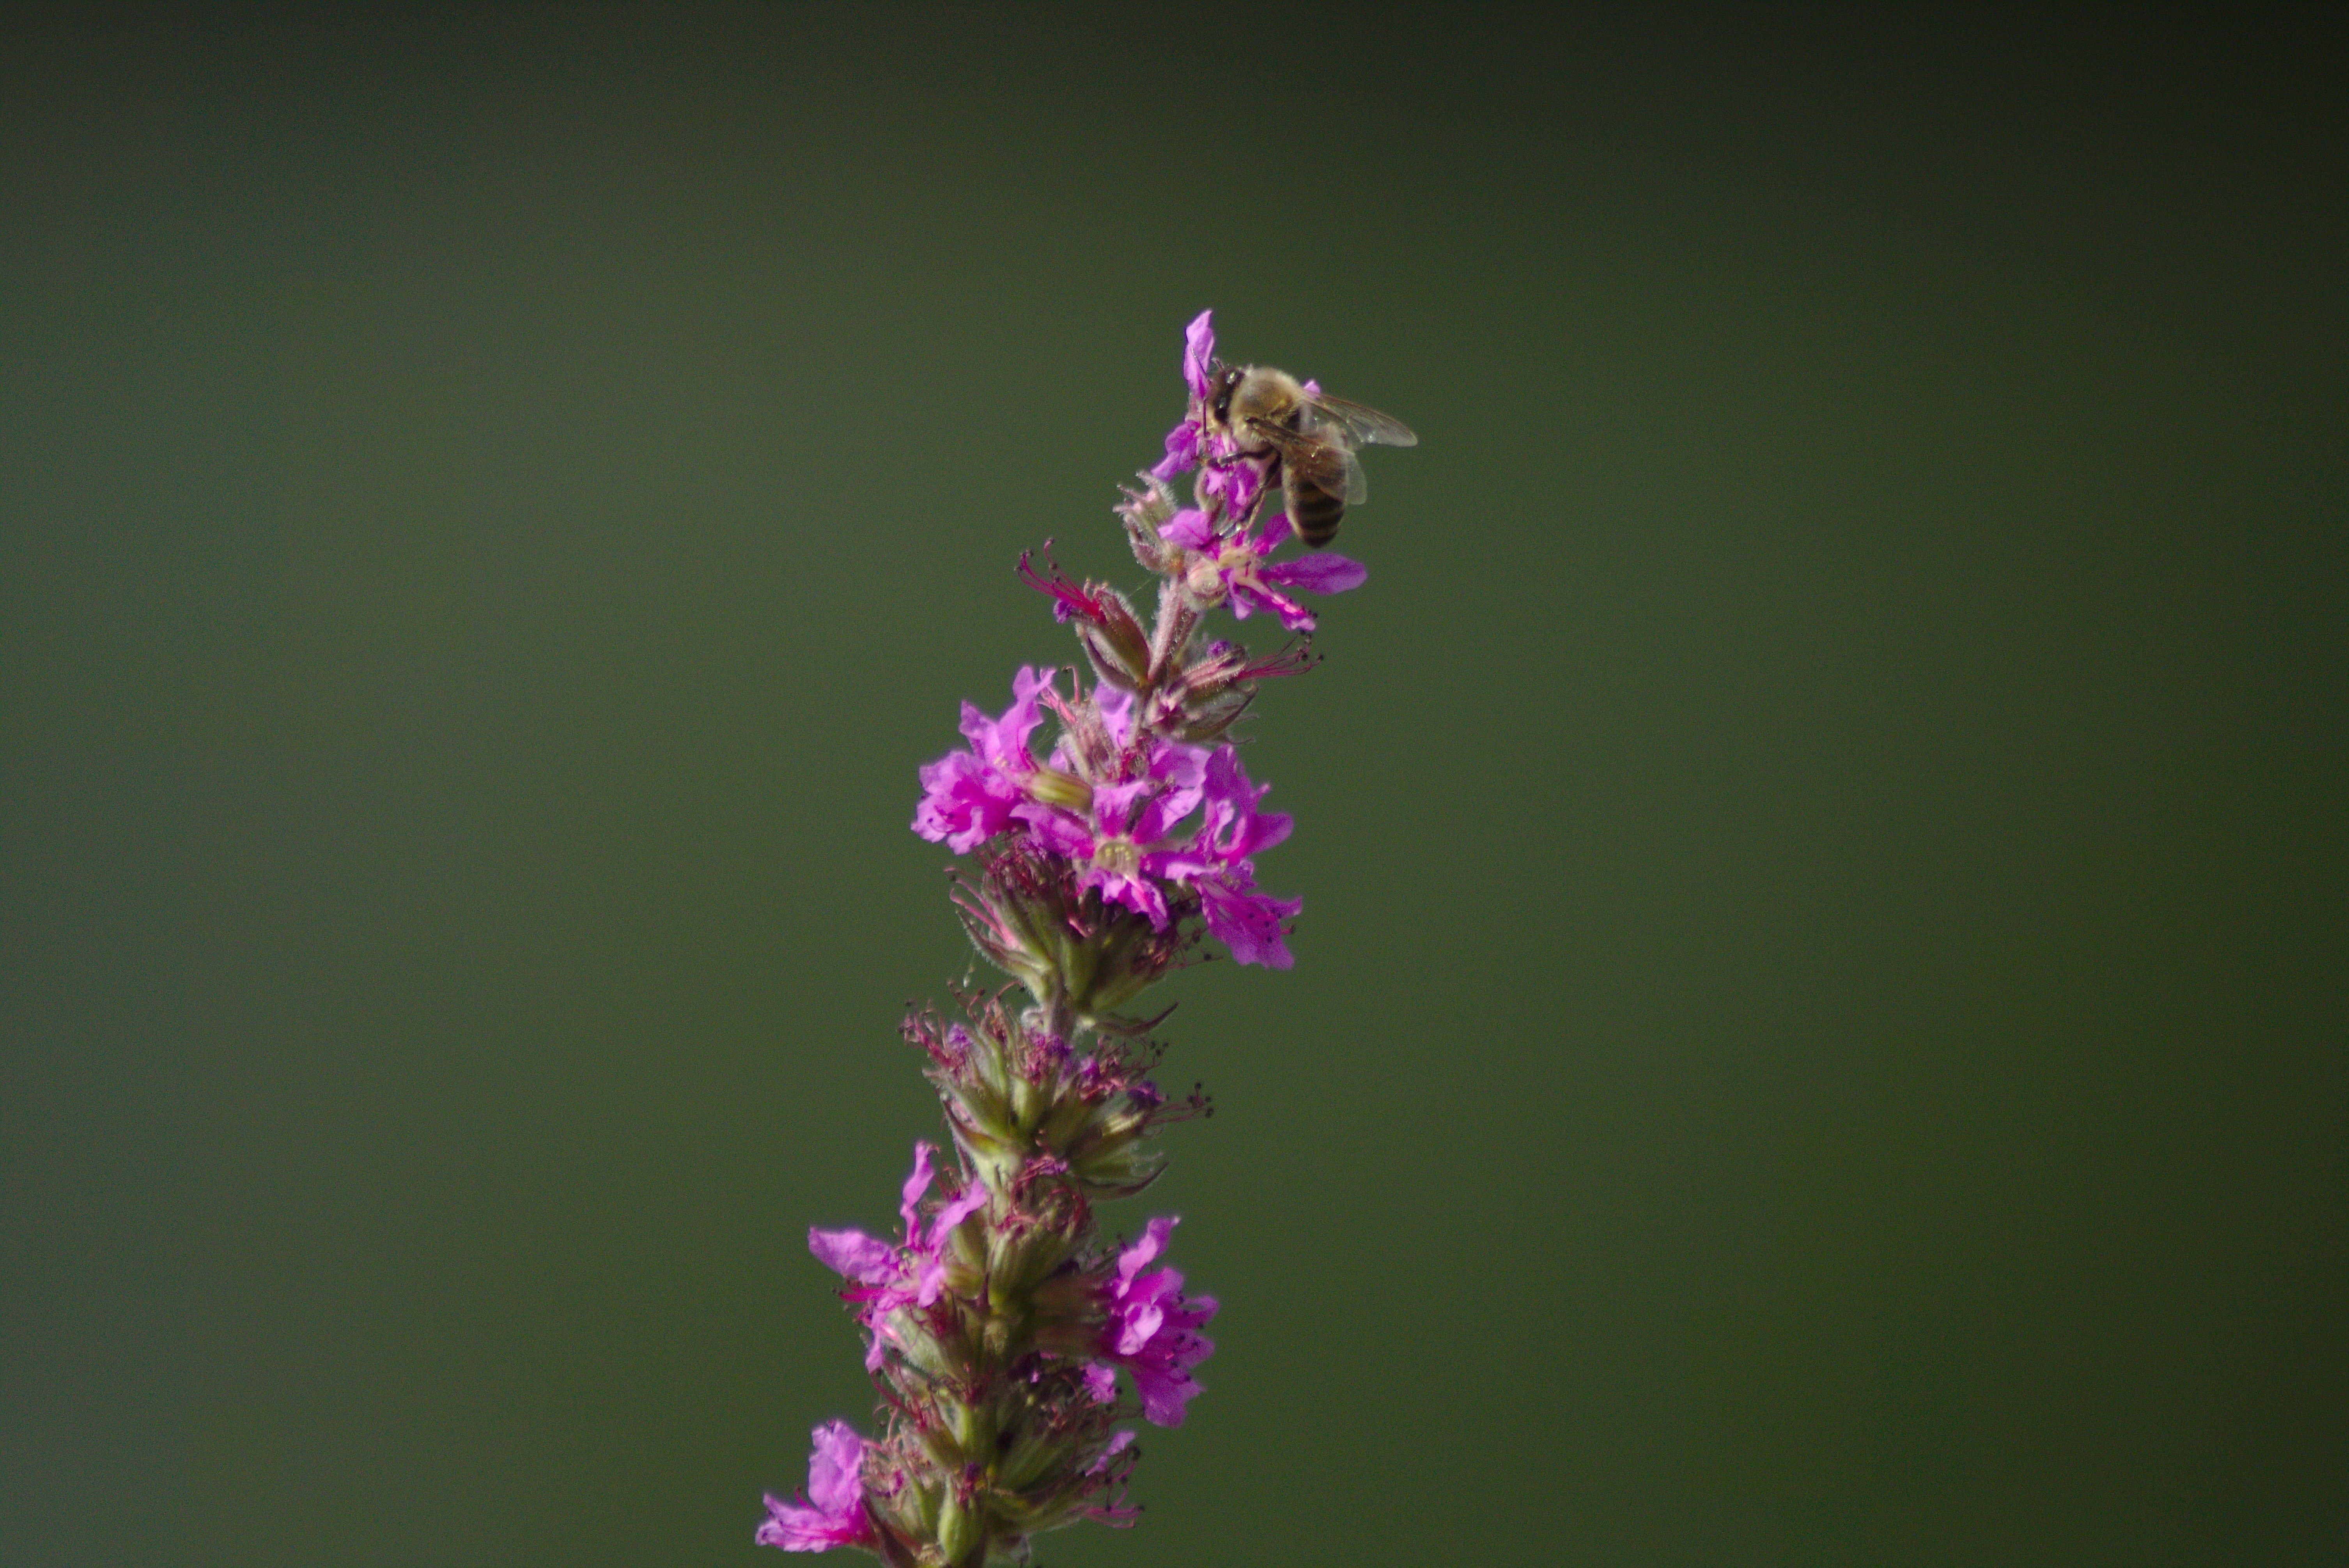
nature, branch, blossom, bokeh, plant, leaf, flower, petal, bloom, summer, environment, spring, green, red, herb, insect, park, botany, garden, pink, close, flora, sprinkle, wildflower, leaves, bee, casting, macro photography, city park, flowers flowers, flowering plant, plant stem, land plant